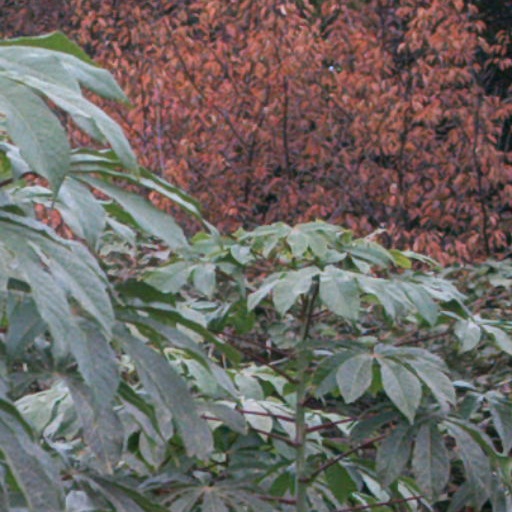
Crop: cassava